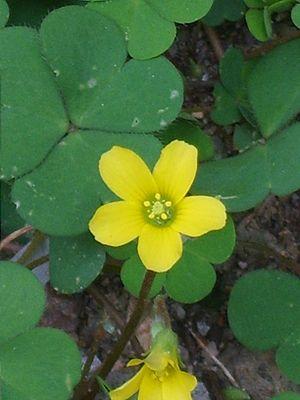
L'Oxalide corniculée ou Oxalis corniculé est une petite plante vivace du genre des Oxalis de la famille des Oxalidacées, adventice des jardins, utilisée dans les médecines traditionnelles.